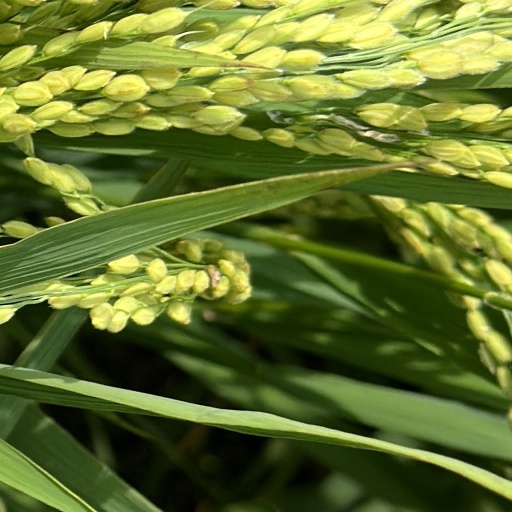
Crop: rice